The Approaching Storm

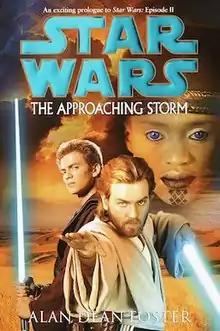
First edition

The Approaching Storm is a science fiction novel, set in the fictional "Star Wars" universe, by American writer Alan Dean Foster. It follows Obi-Wan Kenobi and Anakin Skywalker as they are sent to a planet to settle a dispute as growing unrest threatens the Galactic Republic's stability, leading to the events of "".